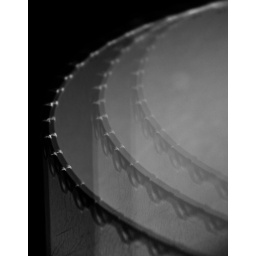
Triple glazed - Triple reflection of this lamp shade highlights the fact that the windows in northern Sweden are triple glazed.